MV Agusta 250 Bicilindrica

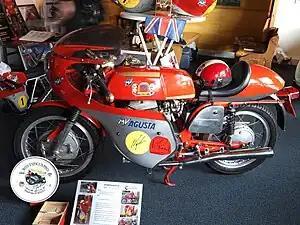

The MV Agusta 250 Bicilindrica was a 250 cc factory racing motorcycle manufactured by the Italian brand MV Agusta from 1957 to 1961. With this machine 11 GPs, 2 Driver Championships and 2 manufacturers World Championships were won.